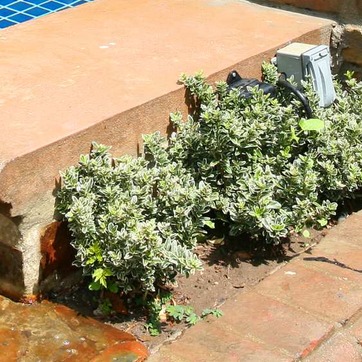
Material: foliage